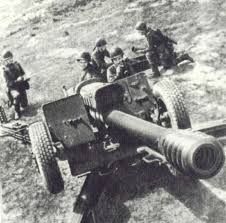
Label: Self Propelled Artillery